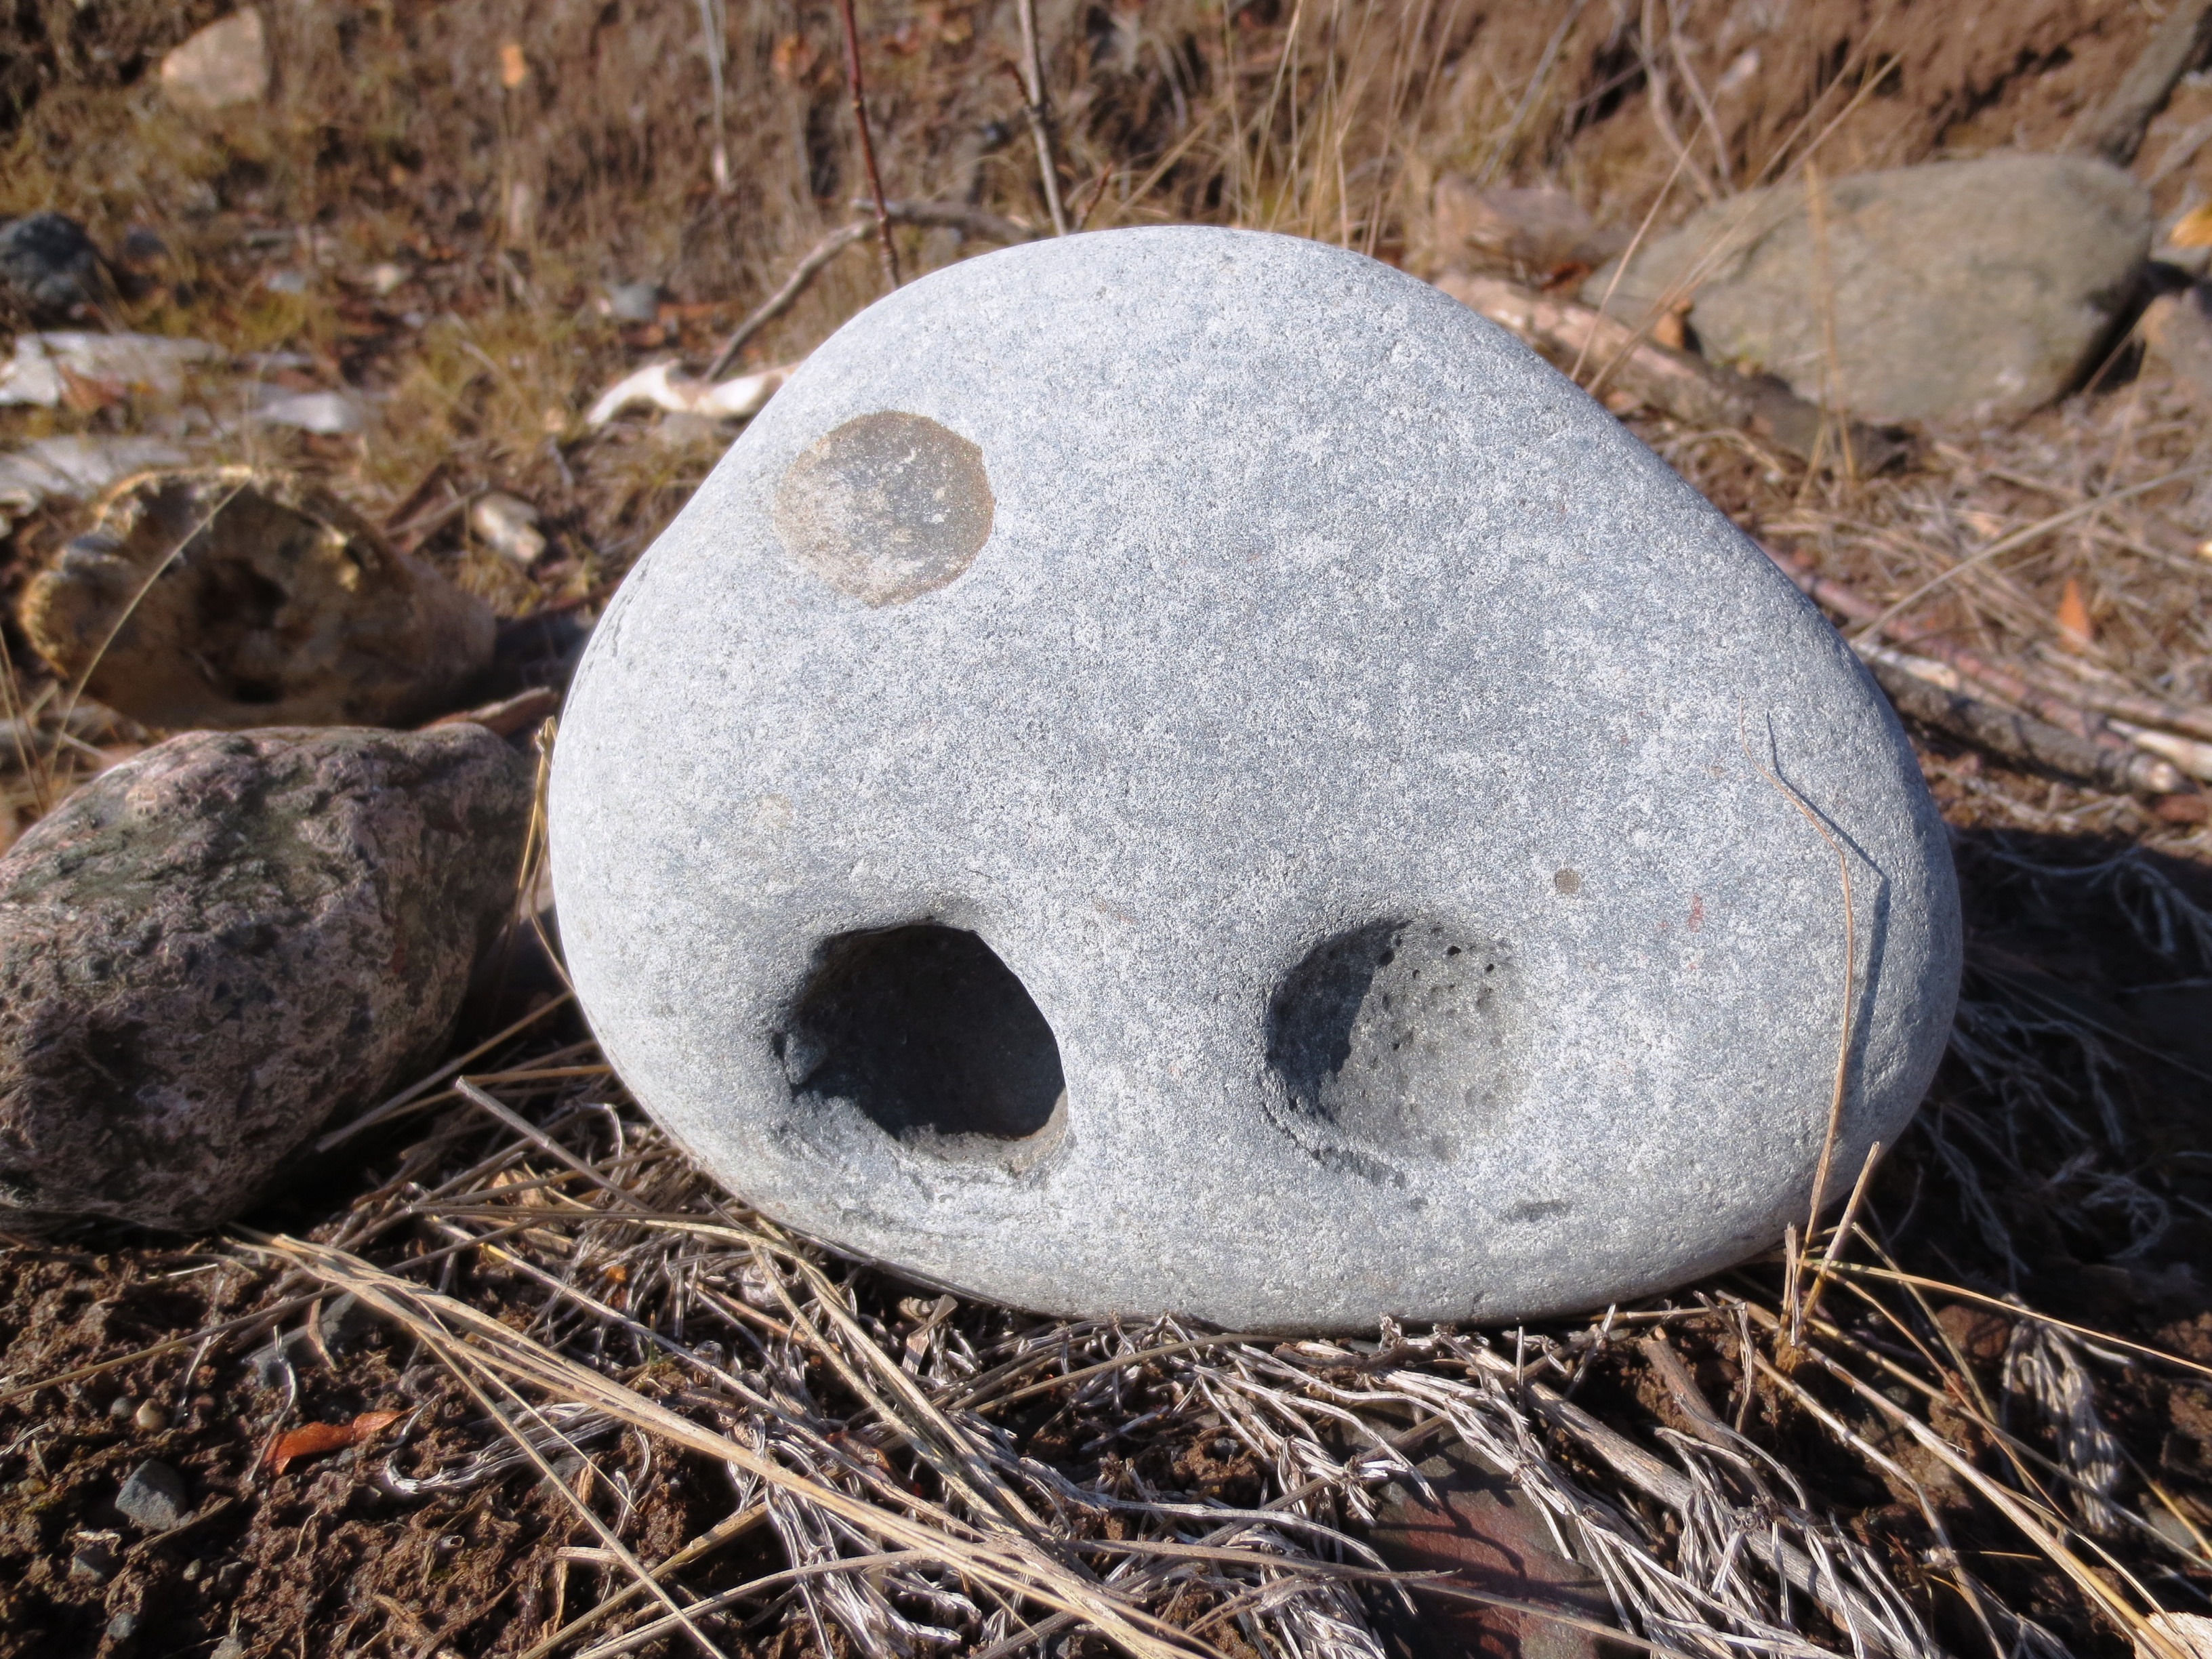
beach, water, nature, rock, lake, stone, pebble, lakeside, face, snout, boulder, stone formation, lake superior